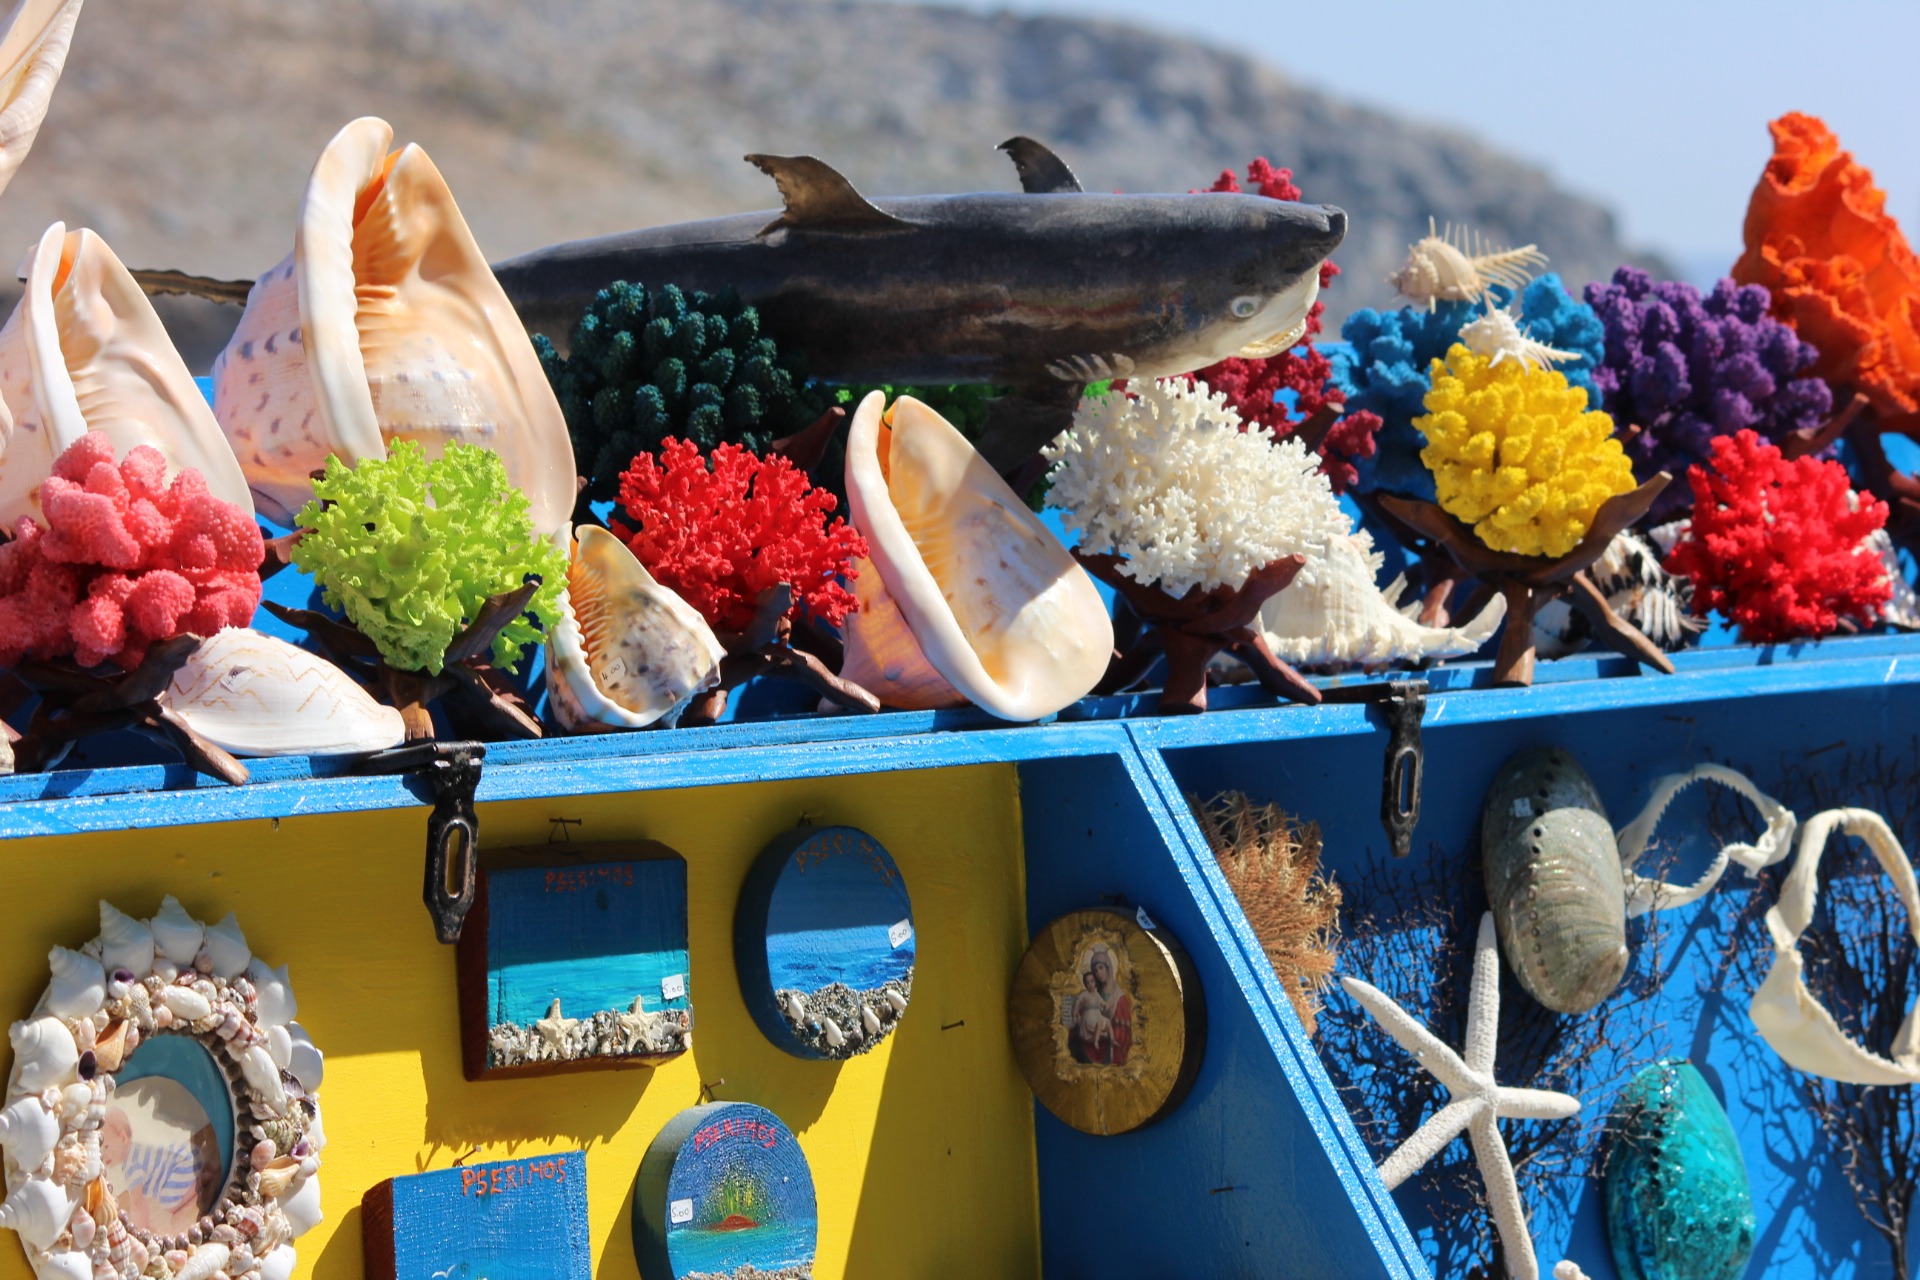
flower, food, greek, color, market, public space, festival, souvenirs, fair, mediterranean sea